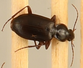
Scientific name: Calathus advena
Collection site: Rocky Mountains NEON (RMNP), plot RMNP_014